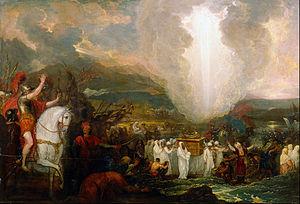
La révélation est, pour une religion monothéiste, la connaissance qu'elle affirme détenir directement de son dieu. Les manifestations divines par lesquelles cette connaissance est parvenue aux hommes sont tantôt des apparitions, tantôt l'inspiration à des prophètes de textes considérés comme sacrés. Les religions abrahamiques sont dites « révélées ».
Josué, ou Josué fils de Noun, est un personnage biblique du Livre de l'Exode et surtout du Livre de Josué.